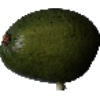
Label: Avocado 1